1994 FIFA World Cup

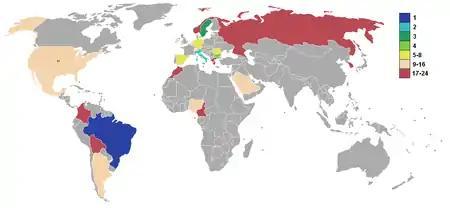

The Group A game between the United States and Switzerland was the first to take place indoors, played under the roof at the Pontiac Silverdome.